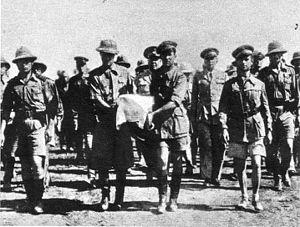
Tito Minniti, né à Placanica, province de Reggio de Calabre, le 31 juillet 1909, et mort près de Degehabur en Éthiopie le 26 décembre 1935, est un pilote italien qui a été tué après sa capture par les troupes éthiopiennes en 1935 près de Degehabur pendant la Seconde guerre italo-abyssinienne. Sa mort et sa torture supposée a donné naissance à une histoire atroce justifiant de prétexte à l'emploi de gaz moutarde contre les Éthiopiens.